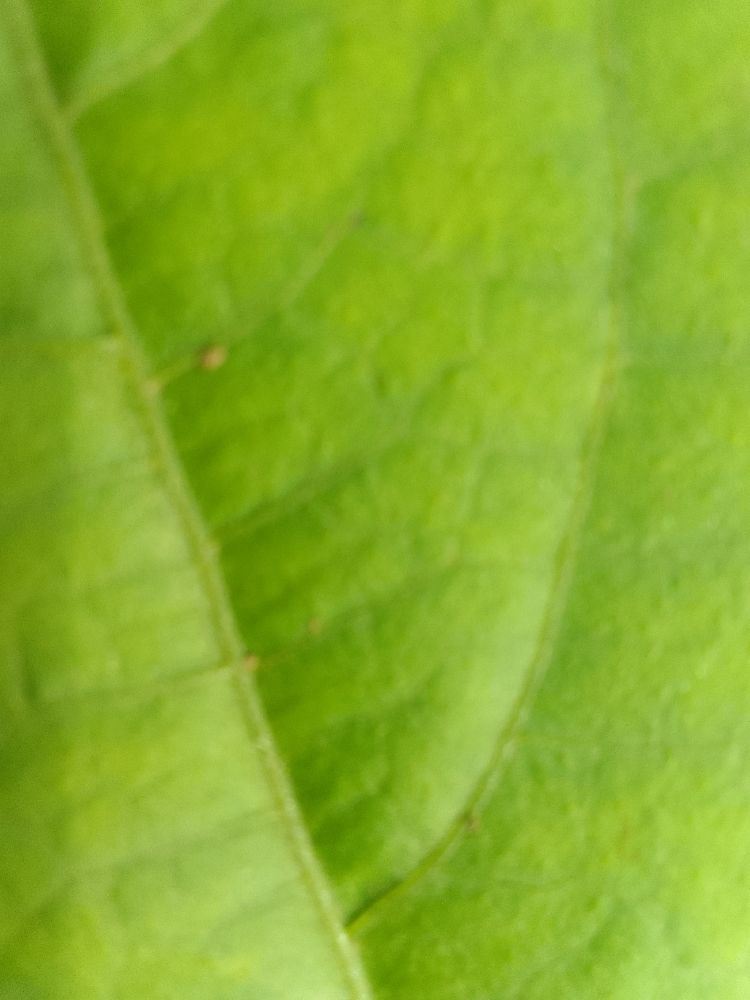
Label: healthy